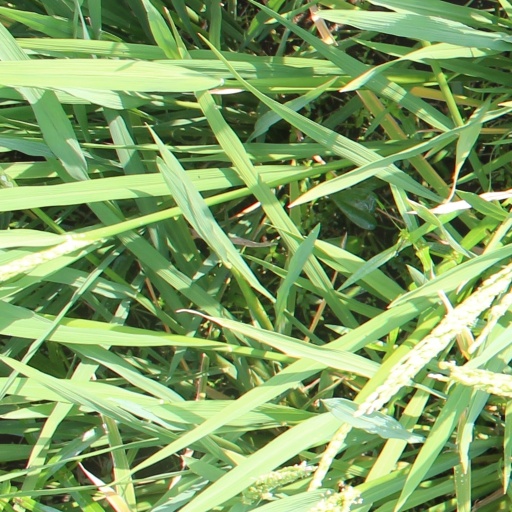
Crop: rice